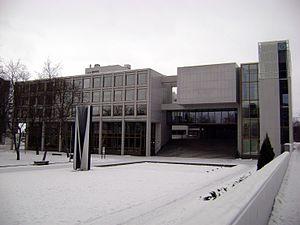
Juha Ilmari Leiviskä est un architecte finlandais.
La Mairie de Kouvola est un bâtiment situé à Kouvola en Finlande.